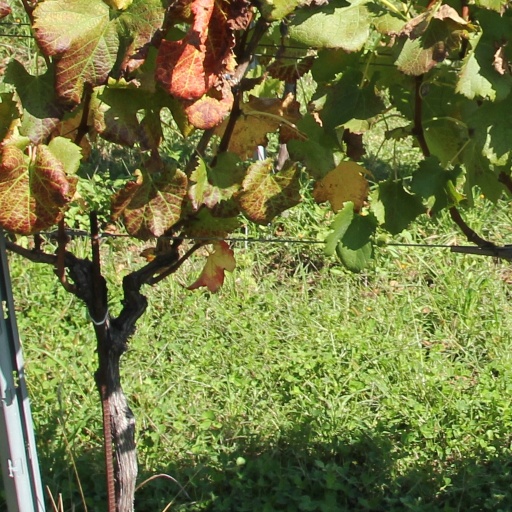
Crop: grape